King of Trios

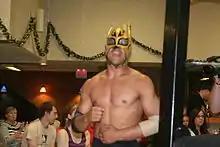
Lince Dorado, one third of the 2008 King of Trios, along with Incognito and El Pantera

All in all, sixteen trios competed in the tournament, making for a total of forty-eight competitors. The tournament marked the 2007 season premiere of the promotion. The three nights of the 2007 tournament took place on February 16, 2007, in Hellertown, Pennsylvania, February 17 in Barnesville, Pennsylvania, and February 18 in Philadelphia, Pennsylvania. Nobutaka Moribe was originally scheduled to be a part of Team DDT, but had to be replaced by Masamune, after getting stuck in traffic.